Native American genocide in the United States

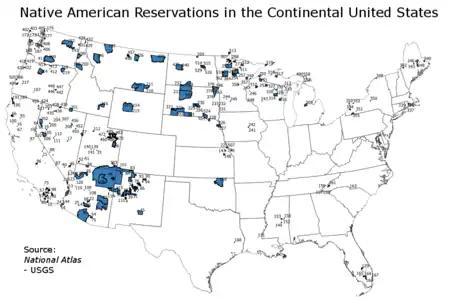
Reservations in the Continental United States

The Long Walk of the Navajo, also called the Long Walk to Bosque Redondo, was the 1864 deportation and ethnic cleansing of the Navajo people by the United States federal government. Navajos were forced to walk from their land in western New Mexico Territory (modern-day Arizona) to Bosque Redondo in eastern New Mexico. Some 53 different forced marches occurred between August 1864 and the end of 1866. Some anthropologists claim that the "collective trauma of the Long Walk [is] critical to contemporary Navajos' sense of identity as a people".